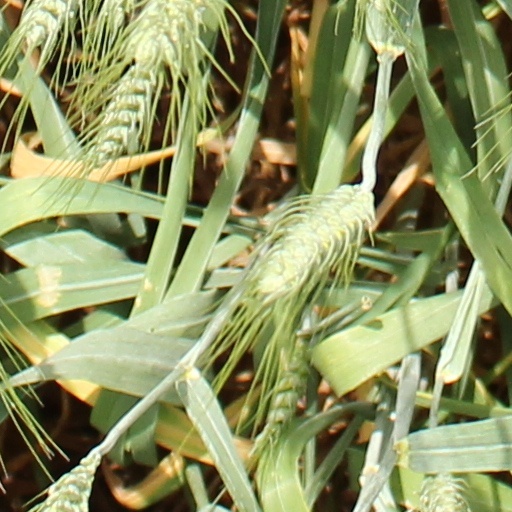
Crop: wheat